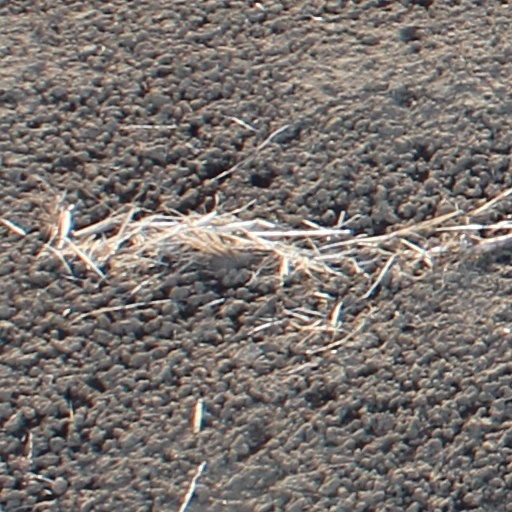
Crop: wheat